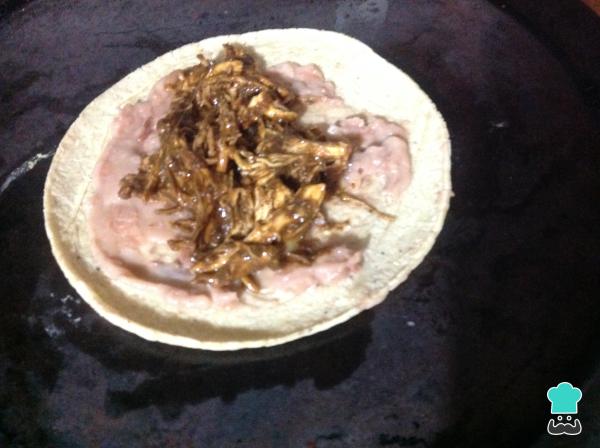
Se procede a armar los tacos de la siguiente manera: las tortillas se calientan en una plancha y se rellenan con el mole con pollo deshebrado. Puedes comprar las tortillas ya hechas o prepararlas en casa siguiendo los pasos de nuestra receta de tortillas de maíz, ¡es muy fácil!